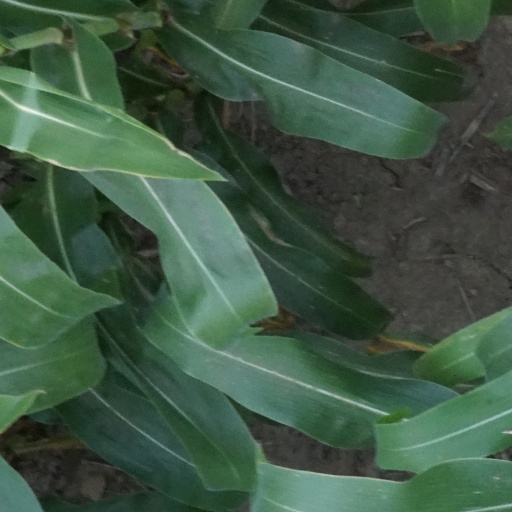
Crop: maize; corn